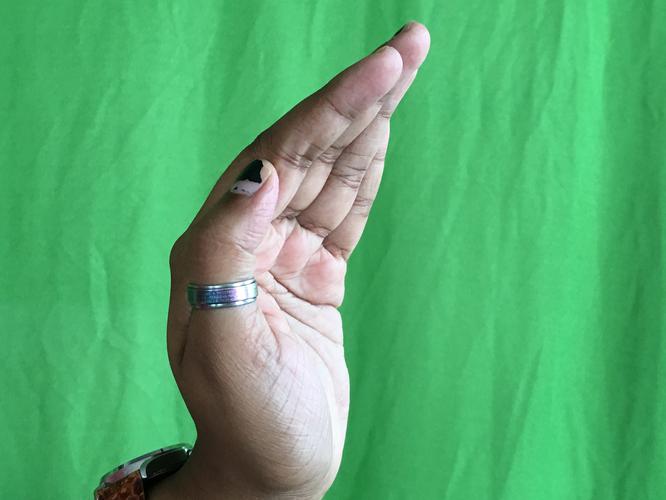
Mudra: Sarpasirsha
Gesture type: single_hand